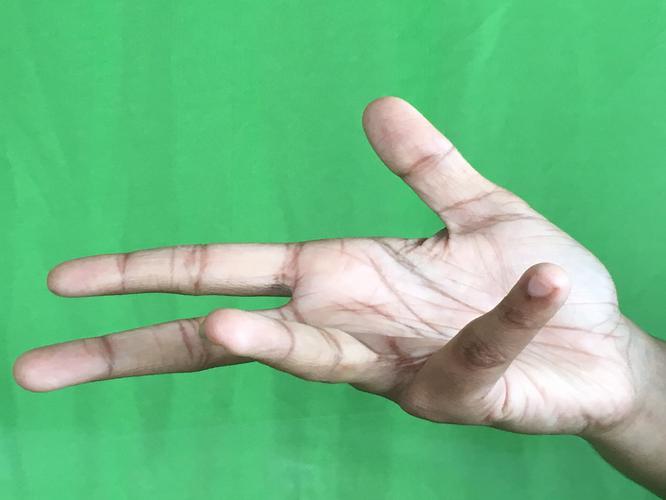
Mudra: Alapadmam
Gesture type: single_hand